Supreme Headquarters Allied Powers Europe

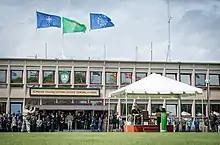
2013 SACEUR change of command, in front of SHAPE's main building

With France no longer available, Belgium was chosen as a new host nation for both NATO's political headquarters and SHAPE.